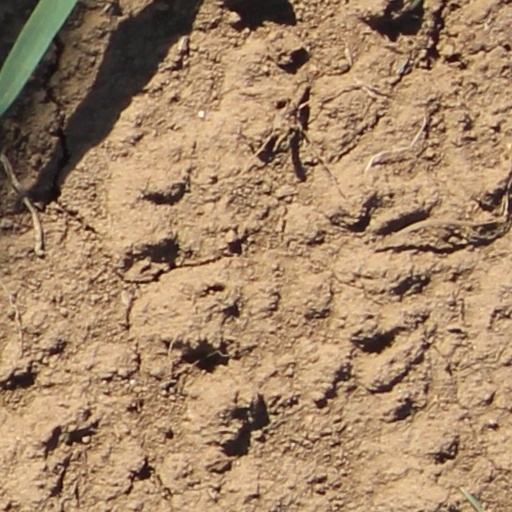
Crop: wheat